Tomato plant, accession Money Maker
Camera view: vertical (180 deg); turntable rotation: 150 degrees
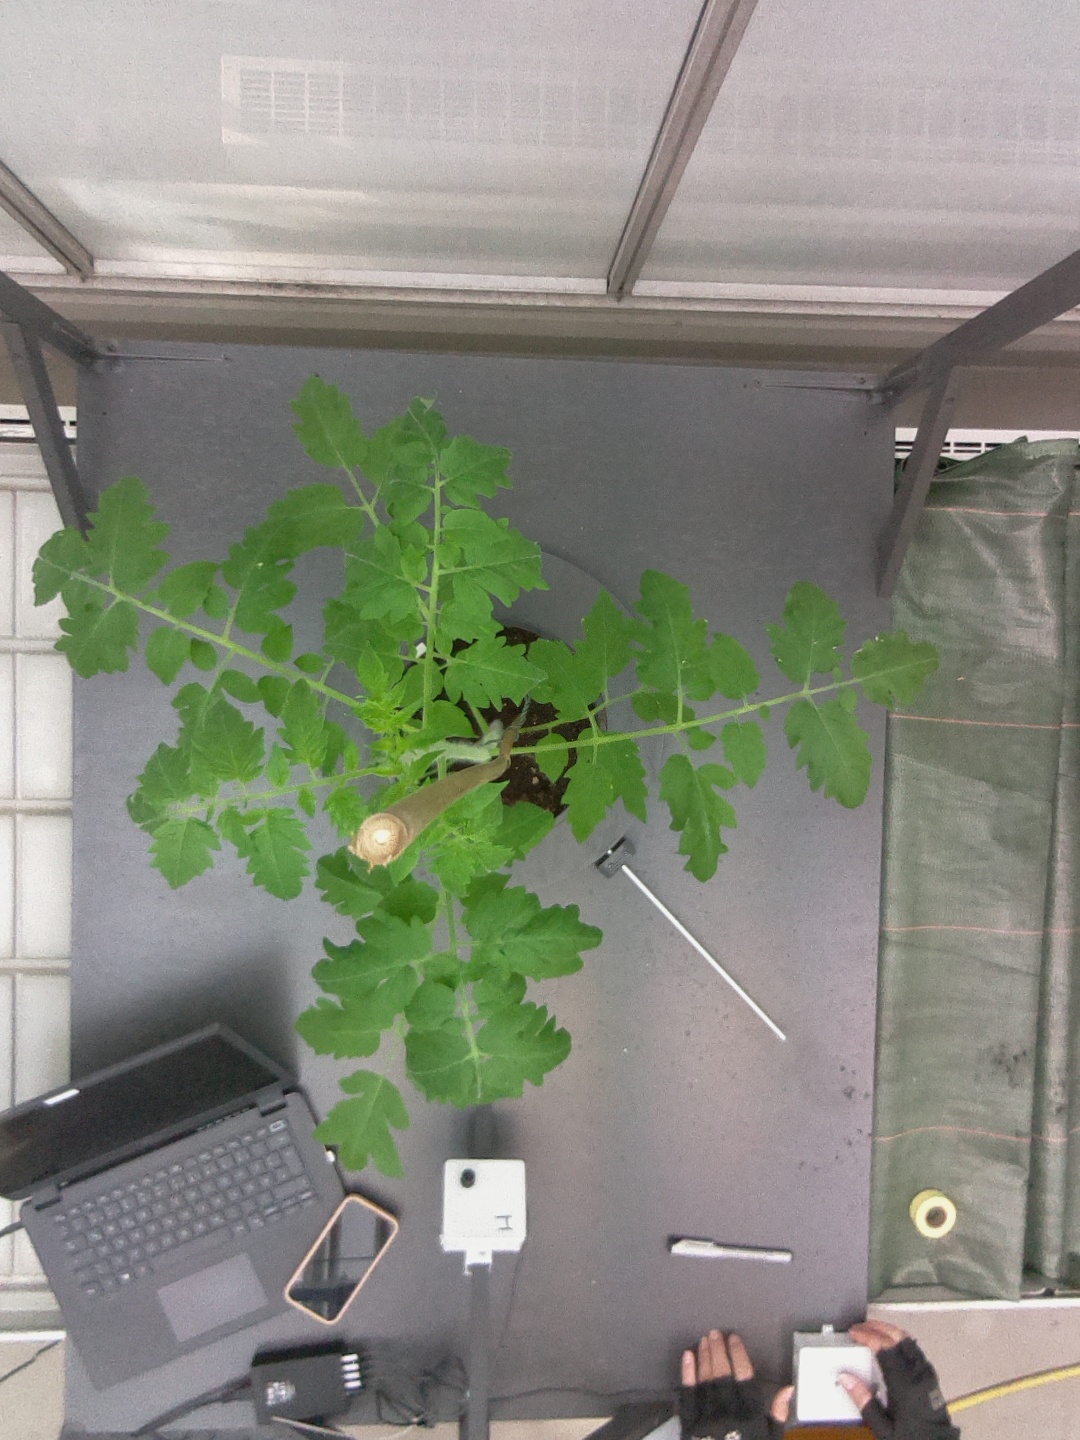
BBCH growth stage 15: 10 of true leaves visible